Ashes of Hope

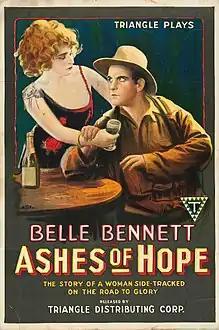
Theatrical release poster

Ashes of Hope is a 1917 silent film western directed by Walter Edwards and starring Belle Bennett. It was produced and released by the Triangle Film Corporation.